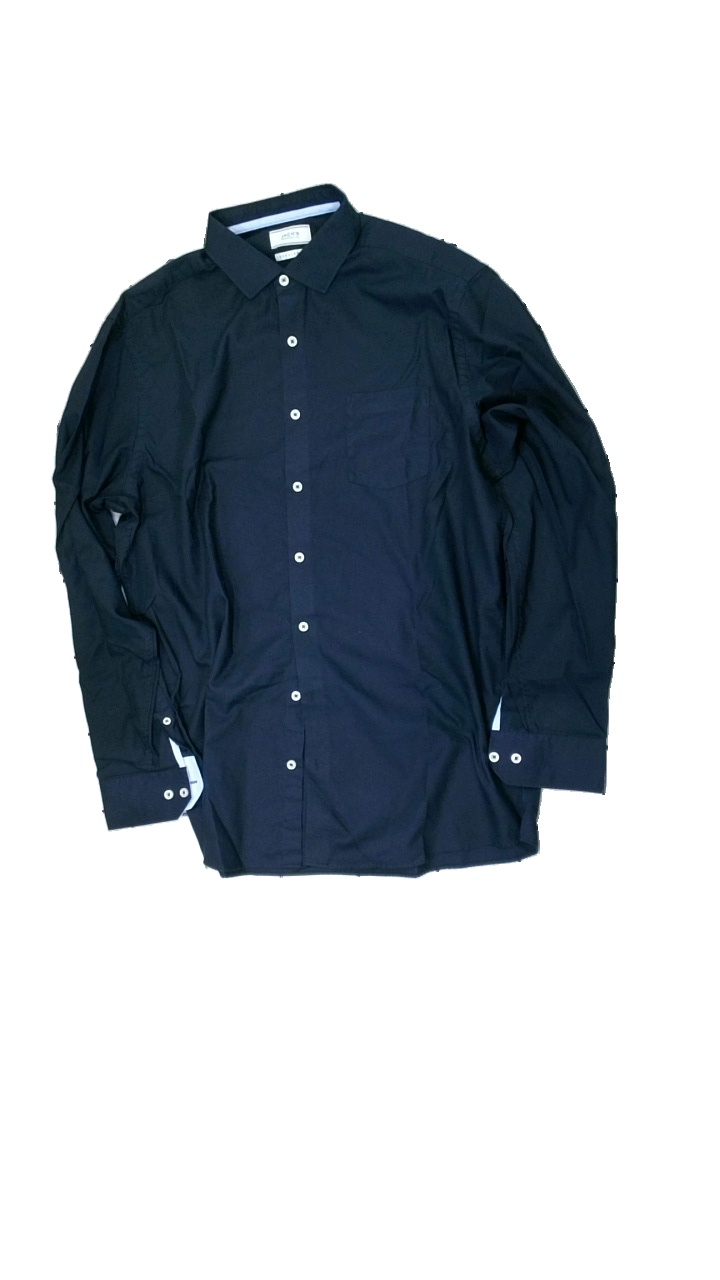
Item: Shirt (Men)
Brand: Jacks
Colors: Blue
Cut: Regular
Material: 54% cotton 46% poly
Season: All
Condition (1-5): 3
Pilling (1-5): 5
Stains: Minor
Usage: Reuse
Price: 50-100